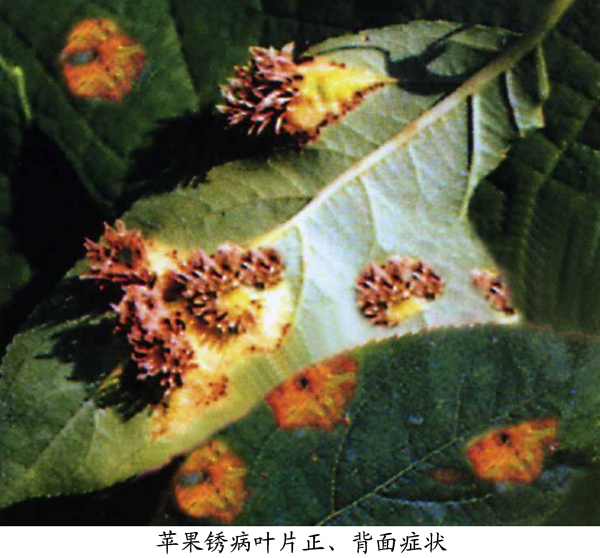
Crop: apple
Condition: rust